Botolph Wharf

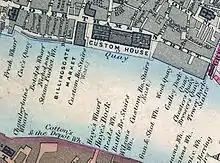
Map of London's Legal Quays (on the north bank) in 1862. Botolph Wharf is in the top left corner.

The wharf was one of the twenty Legal Quays of the Port of London, designated in the "Act of Frauds" of 1559. They were given state authorisation to serve as official landing and loading points for traders. Botolph Wharf was one of the oldest of London's riverside wharves and dated to Anglo-Saxon times. It had been part of the old Roman waterfront and the foreshore there became a key trading point for the Saxon city of "Lundenburh" by the 9th century. By the time King Æthelred the Unready occupied the throne, foreign ships were paying tolls to unload goods there. The wharf is likely to have been constructed around 1039–40, when planks and timbers were laid out as consolidation to contain an embankment made from rubble and clay. It may have been named after the nearby church of St Botolph, Billingsgate. The 16th-century historian John Stow wrote that it had been part of the "Port of S. Buttolph" which was "sometime giuen or confirmed by William Conqueror to the Monkes of Westminster".